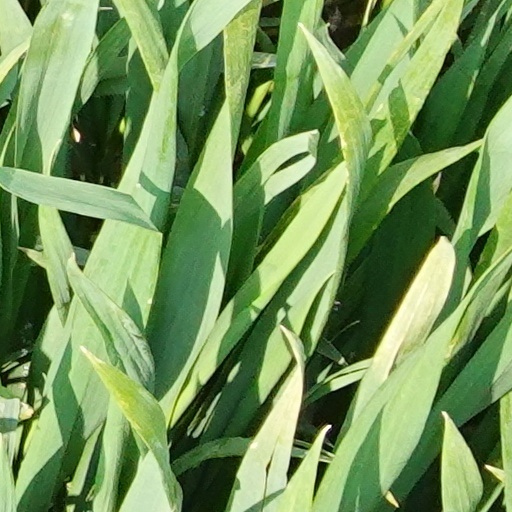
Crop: wheat